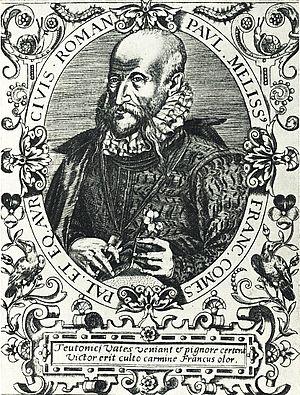
Paul Melissus, né le 20 décembre 1539 à Mellrichstadt, en principauté épiscopale de Wurtzbourg, et mort le 3 février 1602 à Heidelberg, est un humaniste, poète néo-latin et diplomate au service des empereurs Maximilien II et Rodolphe II.